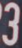
Number: 3